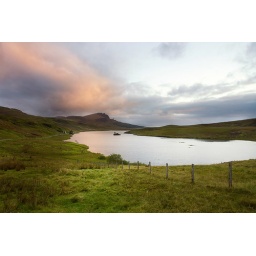
We stayed in the white house on the left side of the photo.